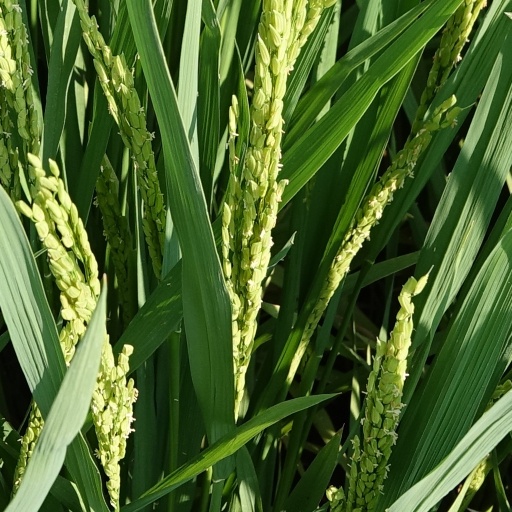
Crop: rice